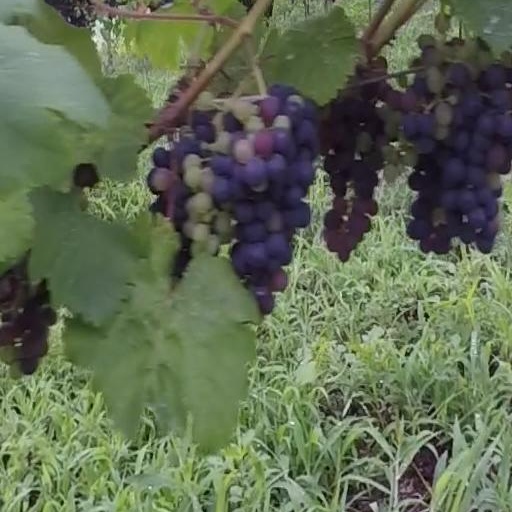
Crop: grape